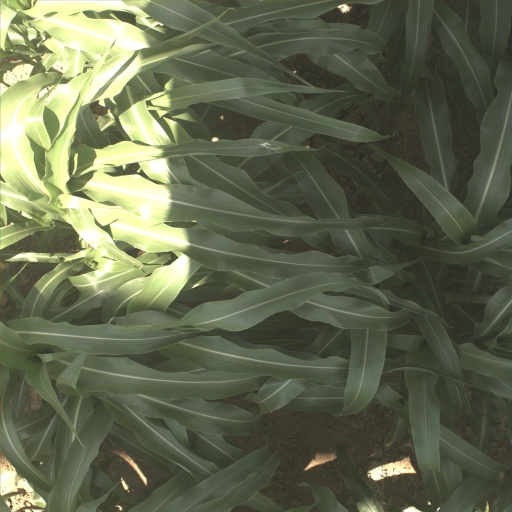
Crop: sorghum